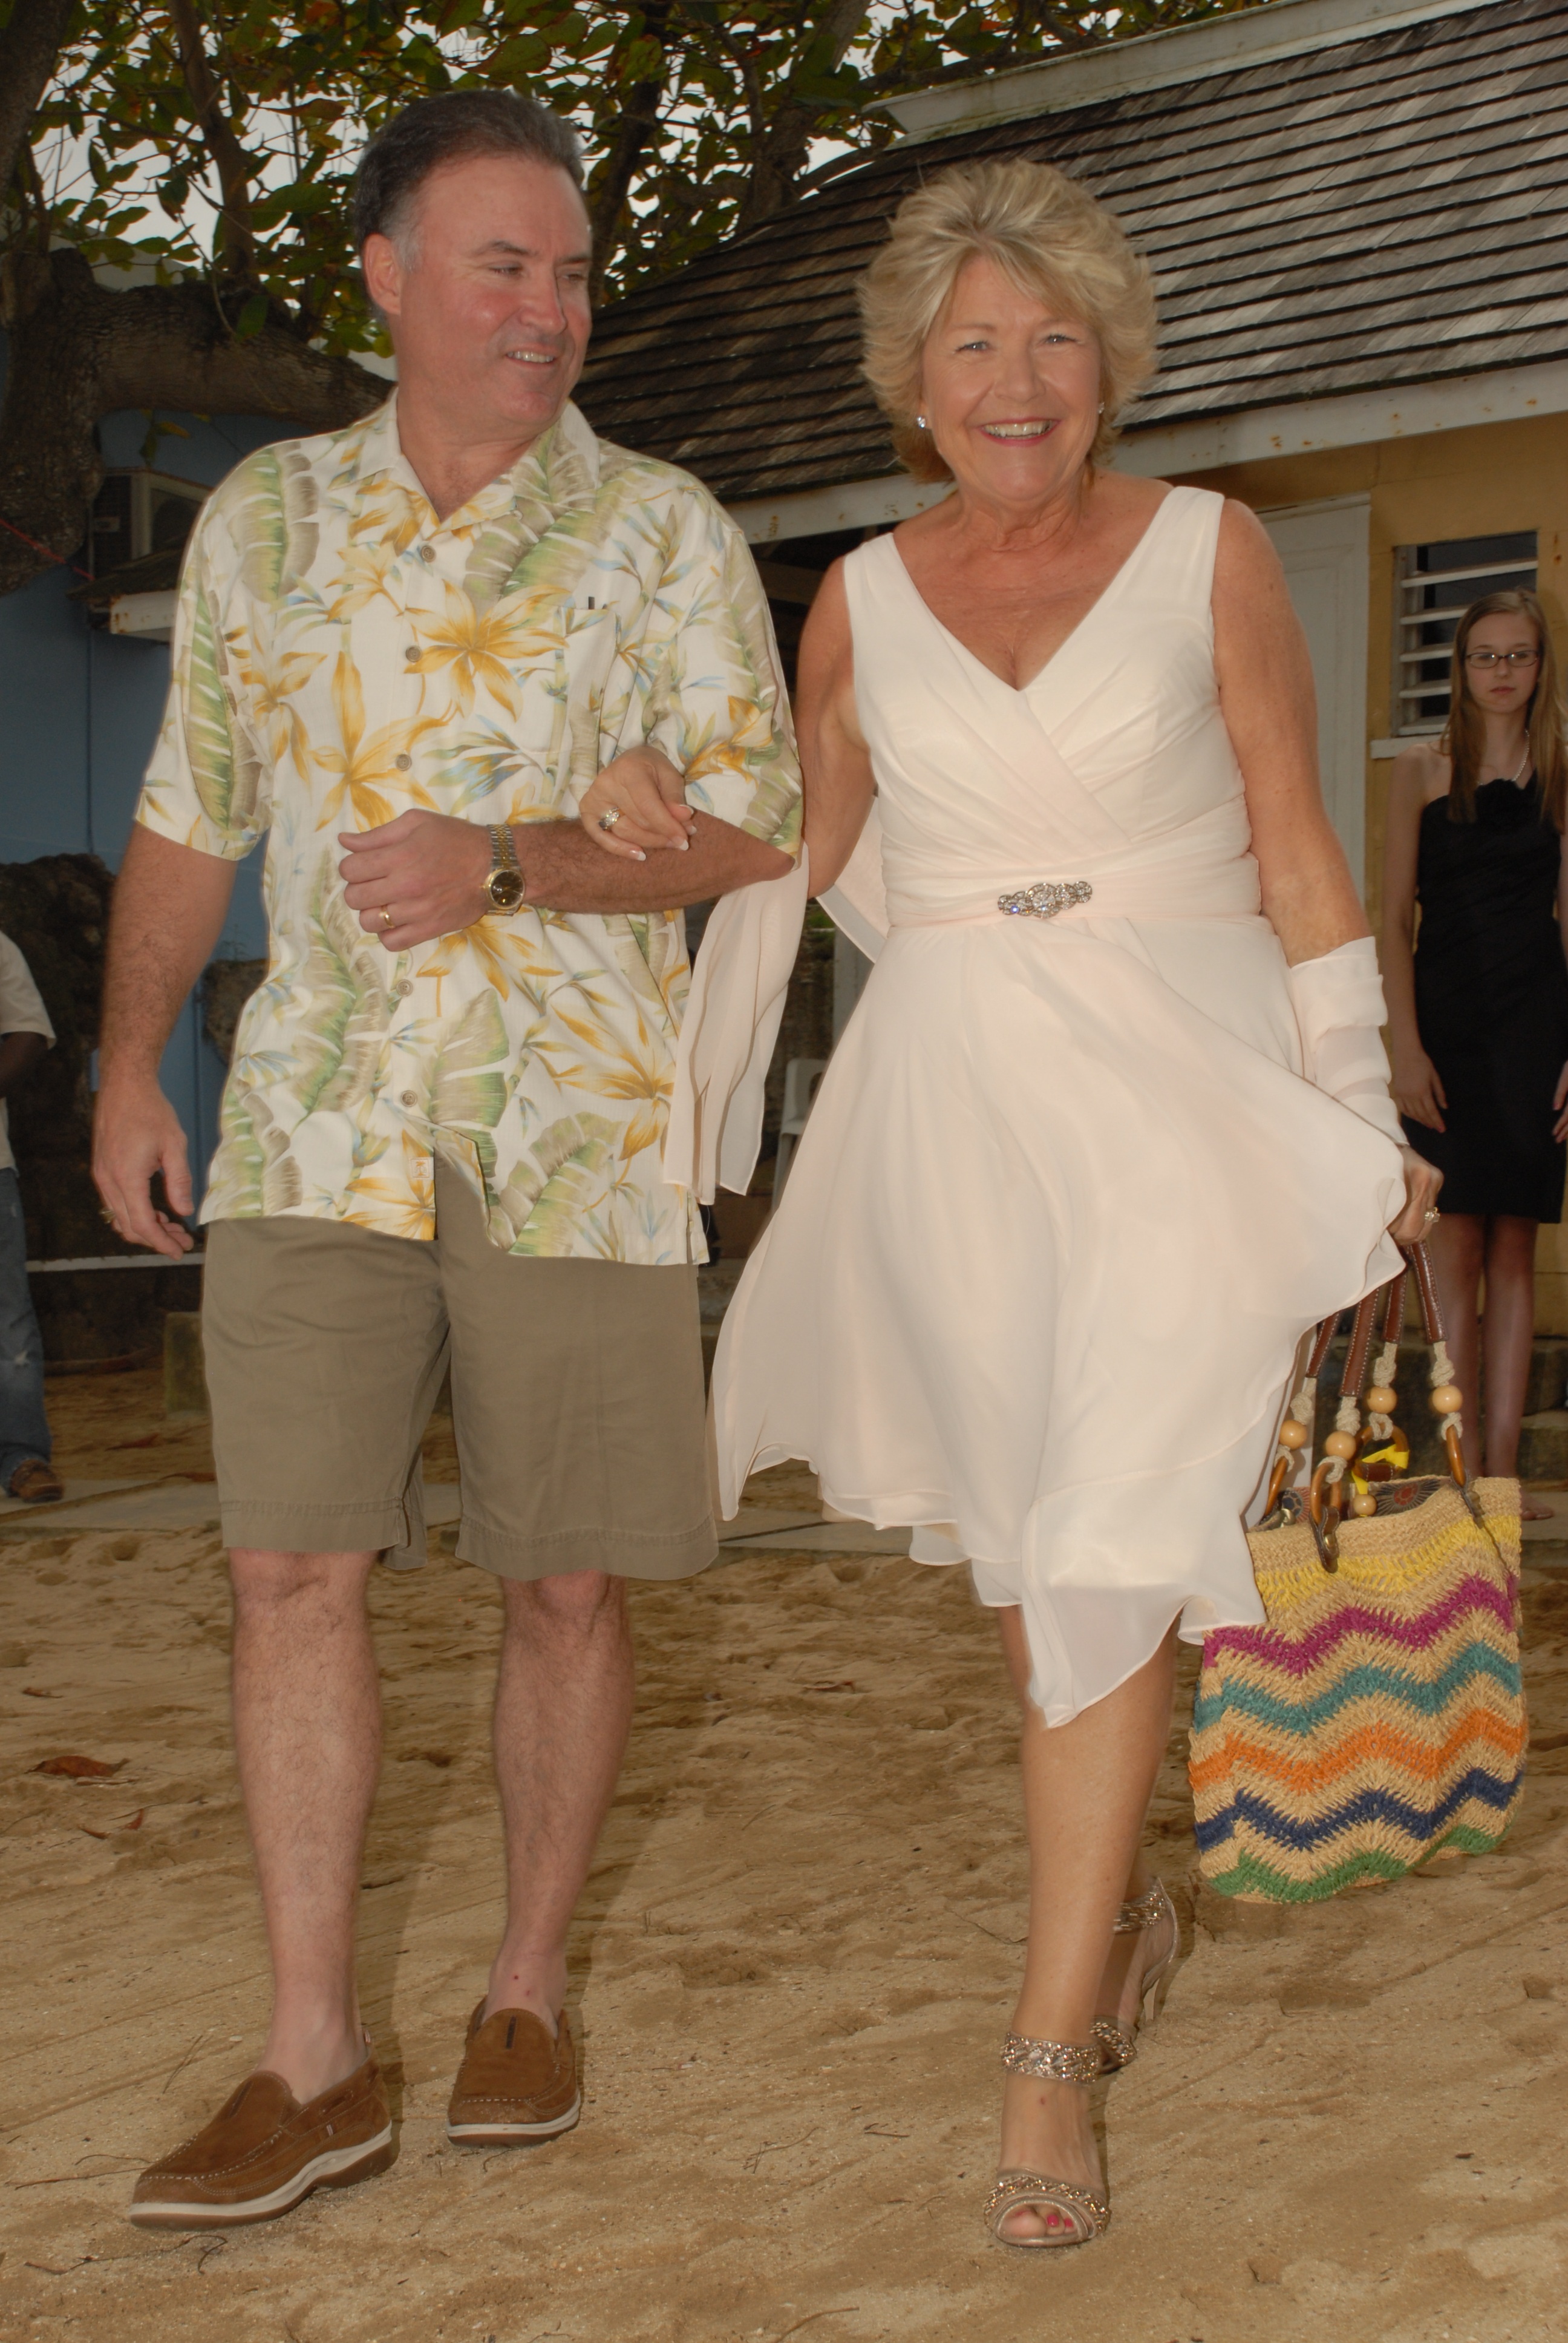
people, woman, wedding, bride, family, ceremony, dress, beach wedding, mother of bride